Lara Juliette Sanders

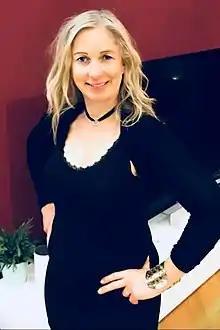

Lara Juliette Sanders is a German director, producer and TV personality. She first gained media attention after winning a lifetime achievement award for her period-spanning feature documentary ""Celebration of Flight"".